Samson (1961 Italian film)

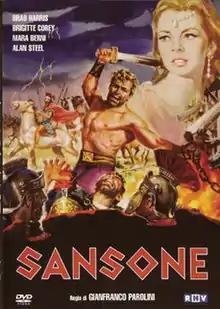

Samson is a 1961 Italian and French international co-production peplum film shot in Yugoslavia. It was written and directed by Gianfranco Parolini in his first film with Brad Harris who plays the title role.